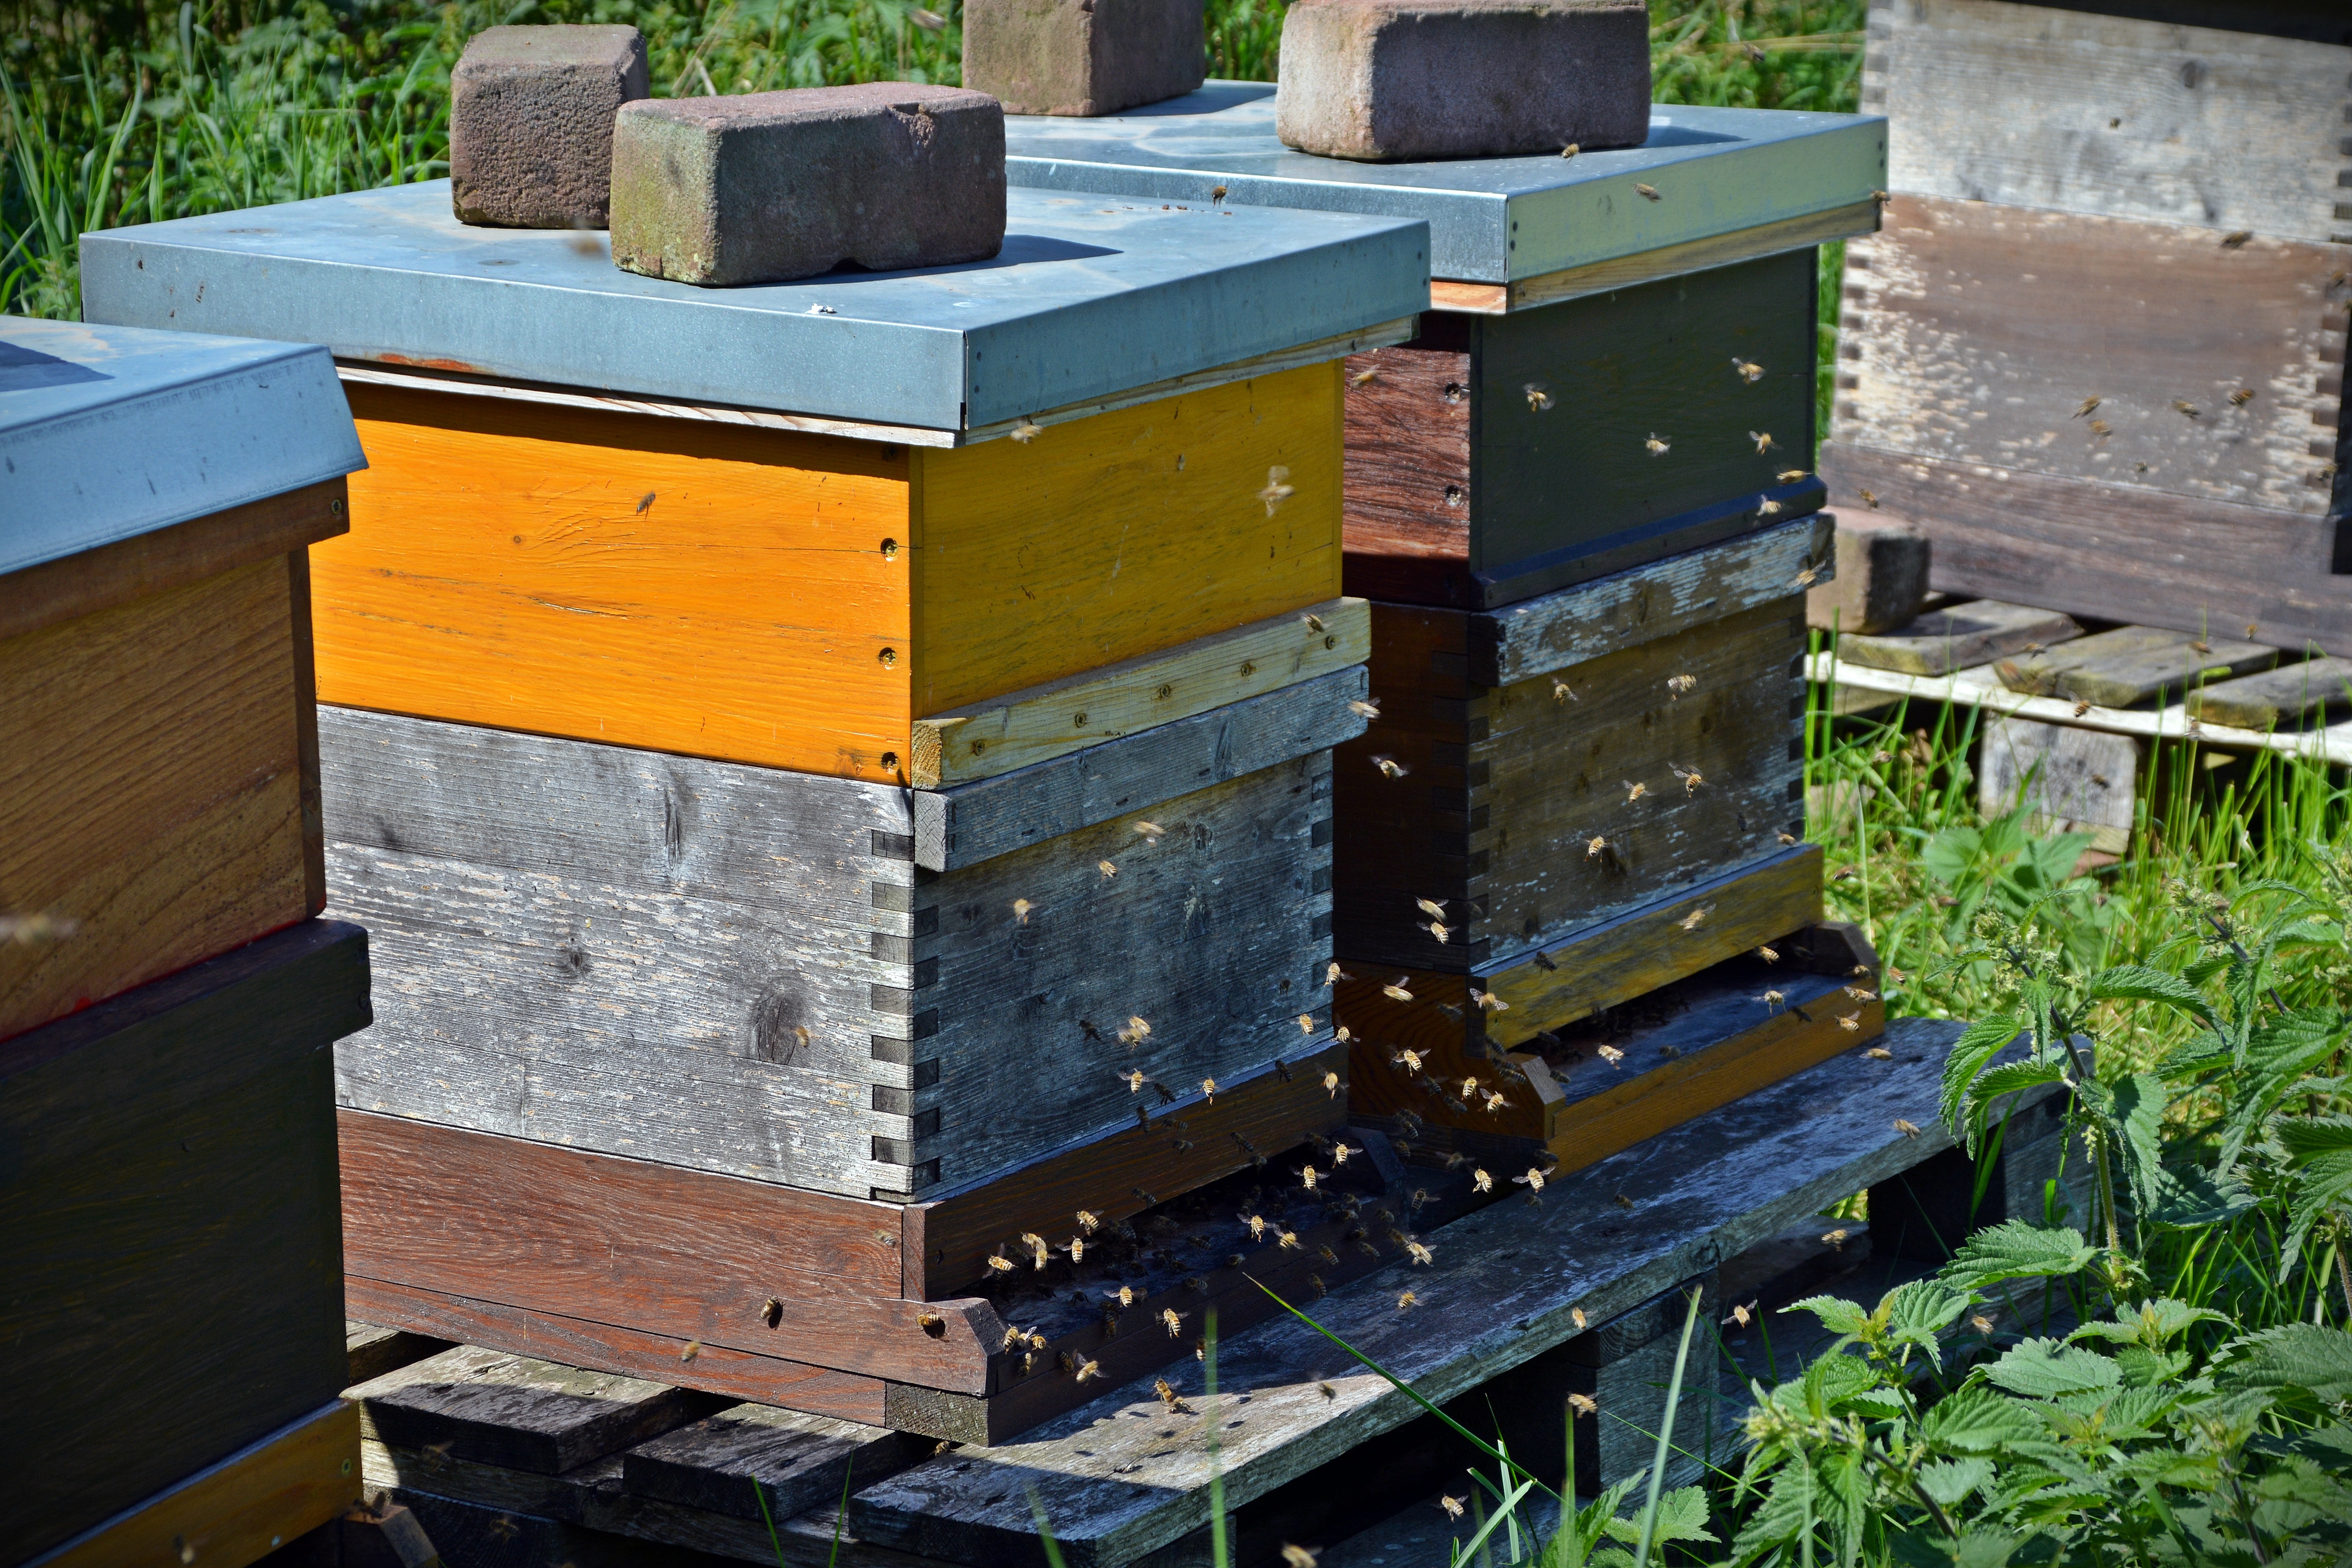
wood, honey, insect, invertebrate, beekeeper, hive, design, bee, bees, beehive, apiary, on approach, hard working, pollinator, honey bees, membrane winged insect